Tilt Cove

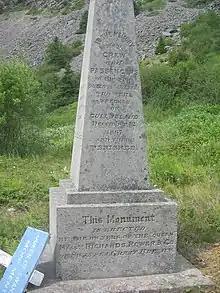
The monument to the Queen of Swansea shipwreck

On 7 July 1999, Cabo Mining entered into an agreement with the Tilt Cove Mining Company, resulting in Cabo Mining acquiring a 100% interest in the Tilt Cove property subject to a 3% NSR by paying a combination of shares and 1.27 million Canadian dollars to Tilt Cove.